Bathurst-class corvette

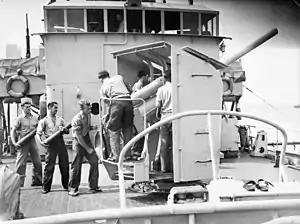
's 4-inch Mk XIX gun during a training exercise in 1945

Due to the variety of shipyards constructing the corvettes, as well as the varying roles the "Bathurst"s were pressed into, there was no true standardisation of armament. Some ships varied significantly from the common armament profile, while an individual ship's weapons outfit could vary significantly for different periods of her career. At one stage, carried six Oerlikon cannons, a number later reduced to four. By comparison, the outfit of consisted of a single 4-inch gun and a single 40 mm gun.